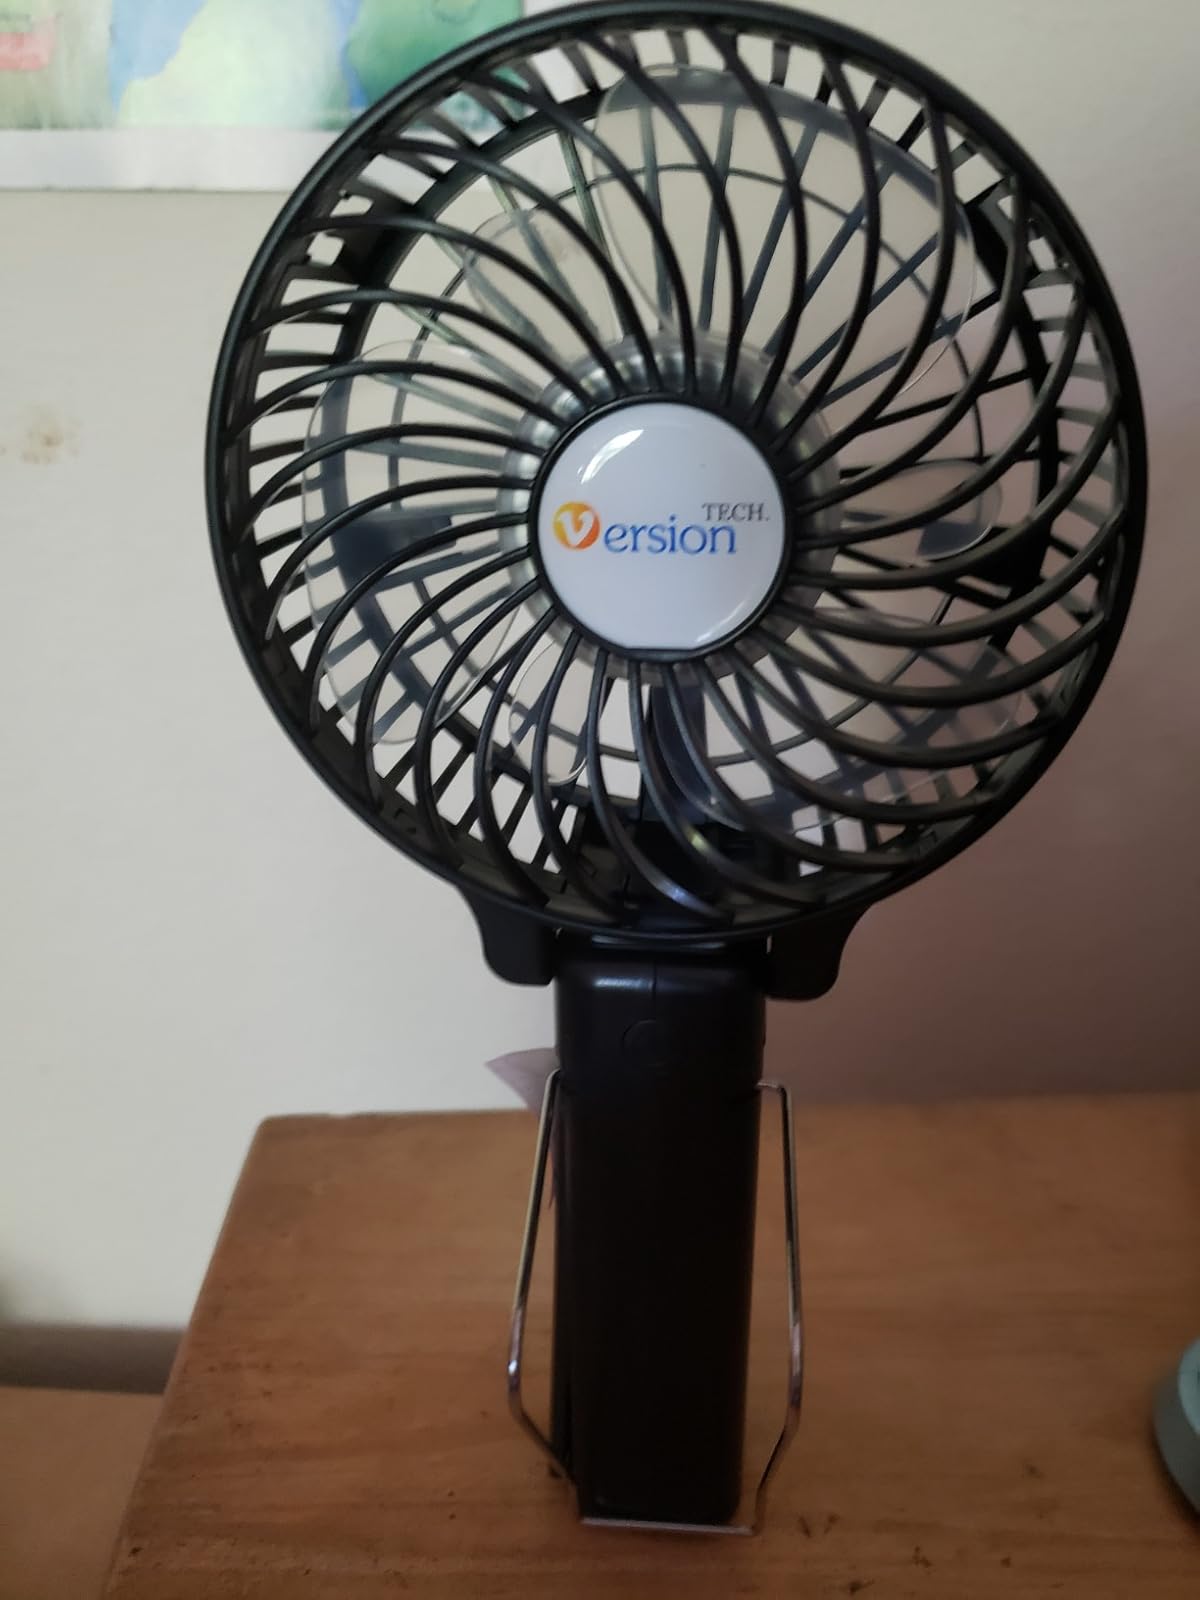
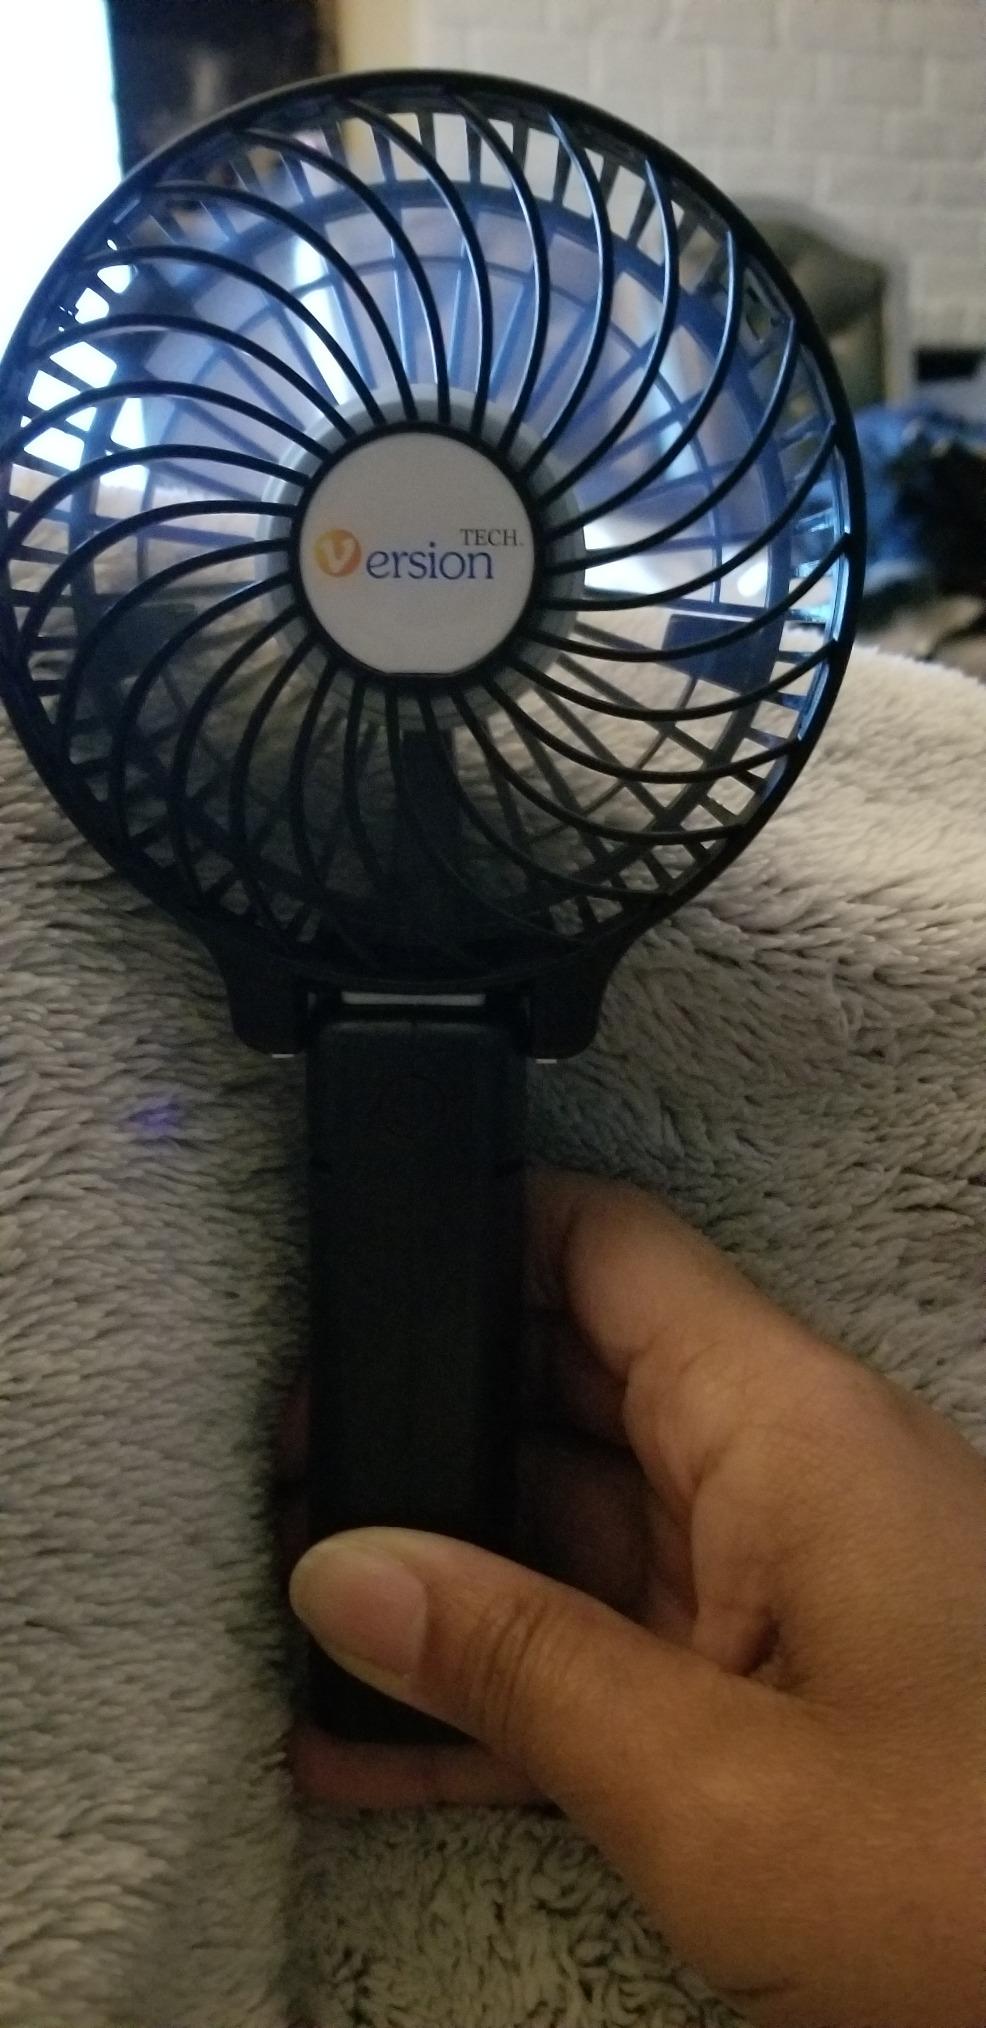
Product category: fan
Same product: yes